Natyam

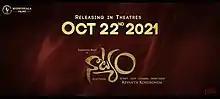

Natyam is a 2021 Indian Telugu-language dance romantic drama film written, directed, filmed and edited by Revanth Korukonda. The film is produced by Sandhya Raju who also plays the lead role in addition to working as the choreographer and costume designer.